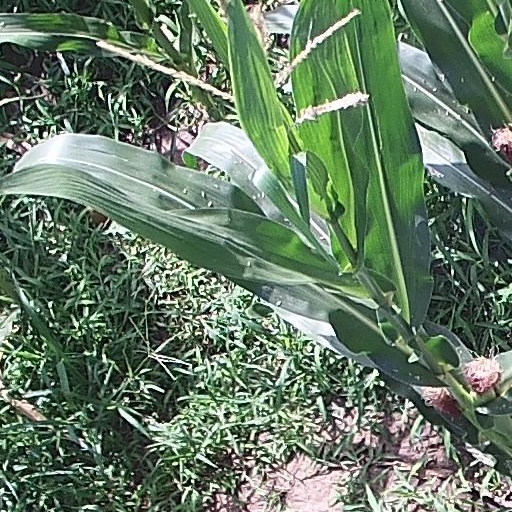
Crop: maize; corn